Irish Gospels of St. Gall

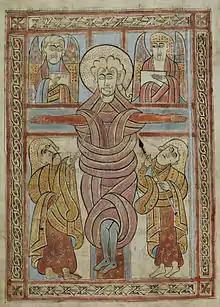
Crucifixion in the St. Gall Gospel Book

The Irish Gospels of St. Gall or Codex Sangallensis 51 is an 8th-century Insular Gospel Book, written either in Ireland or by Irish monks in the Abbey of St. Gall in Switzerland, where it is now in the Abbey library of St. Gallen as MS 51. It has 134 folios (that is, 268 pages). Amongst its eleven illustrated pages are a Crucifixion, a Last Judgement, a Chi Rho monogram page, a carpet page, and Evangelist portraits.